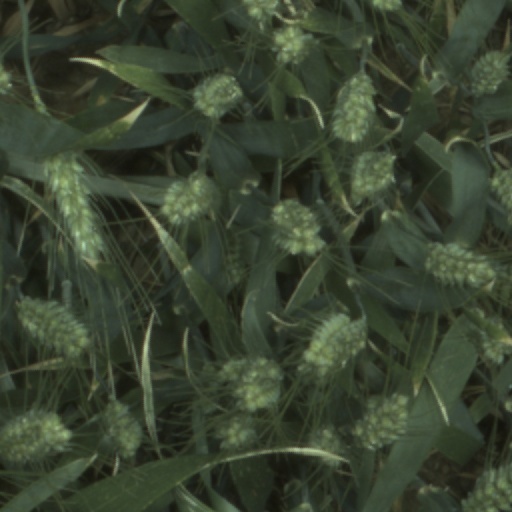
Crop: wheat